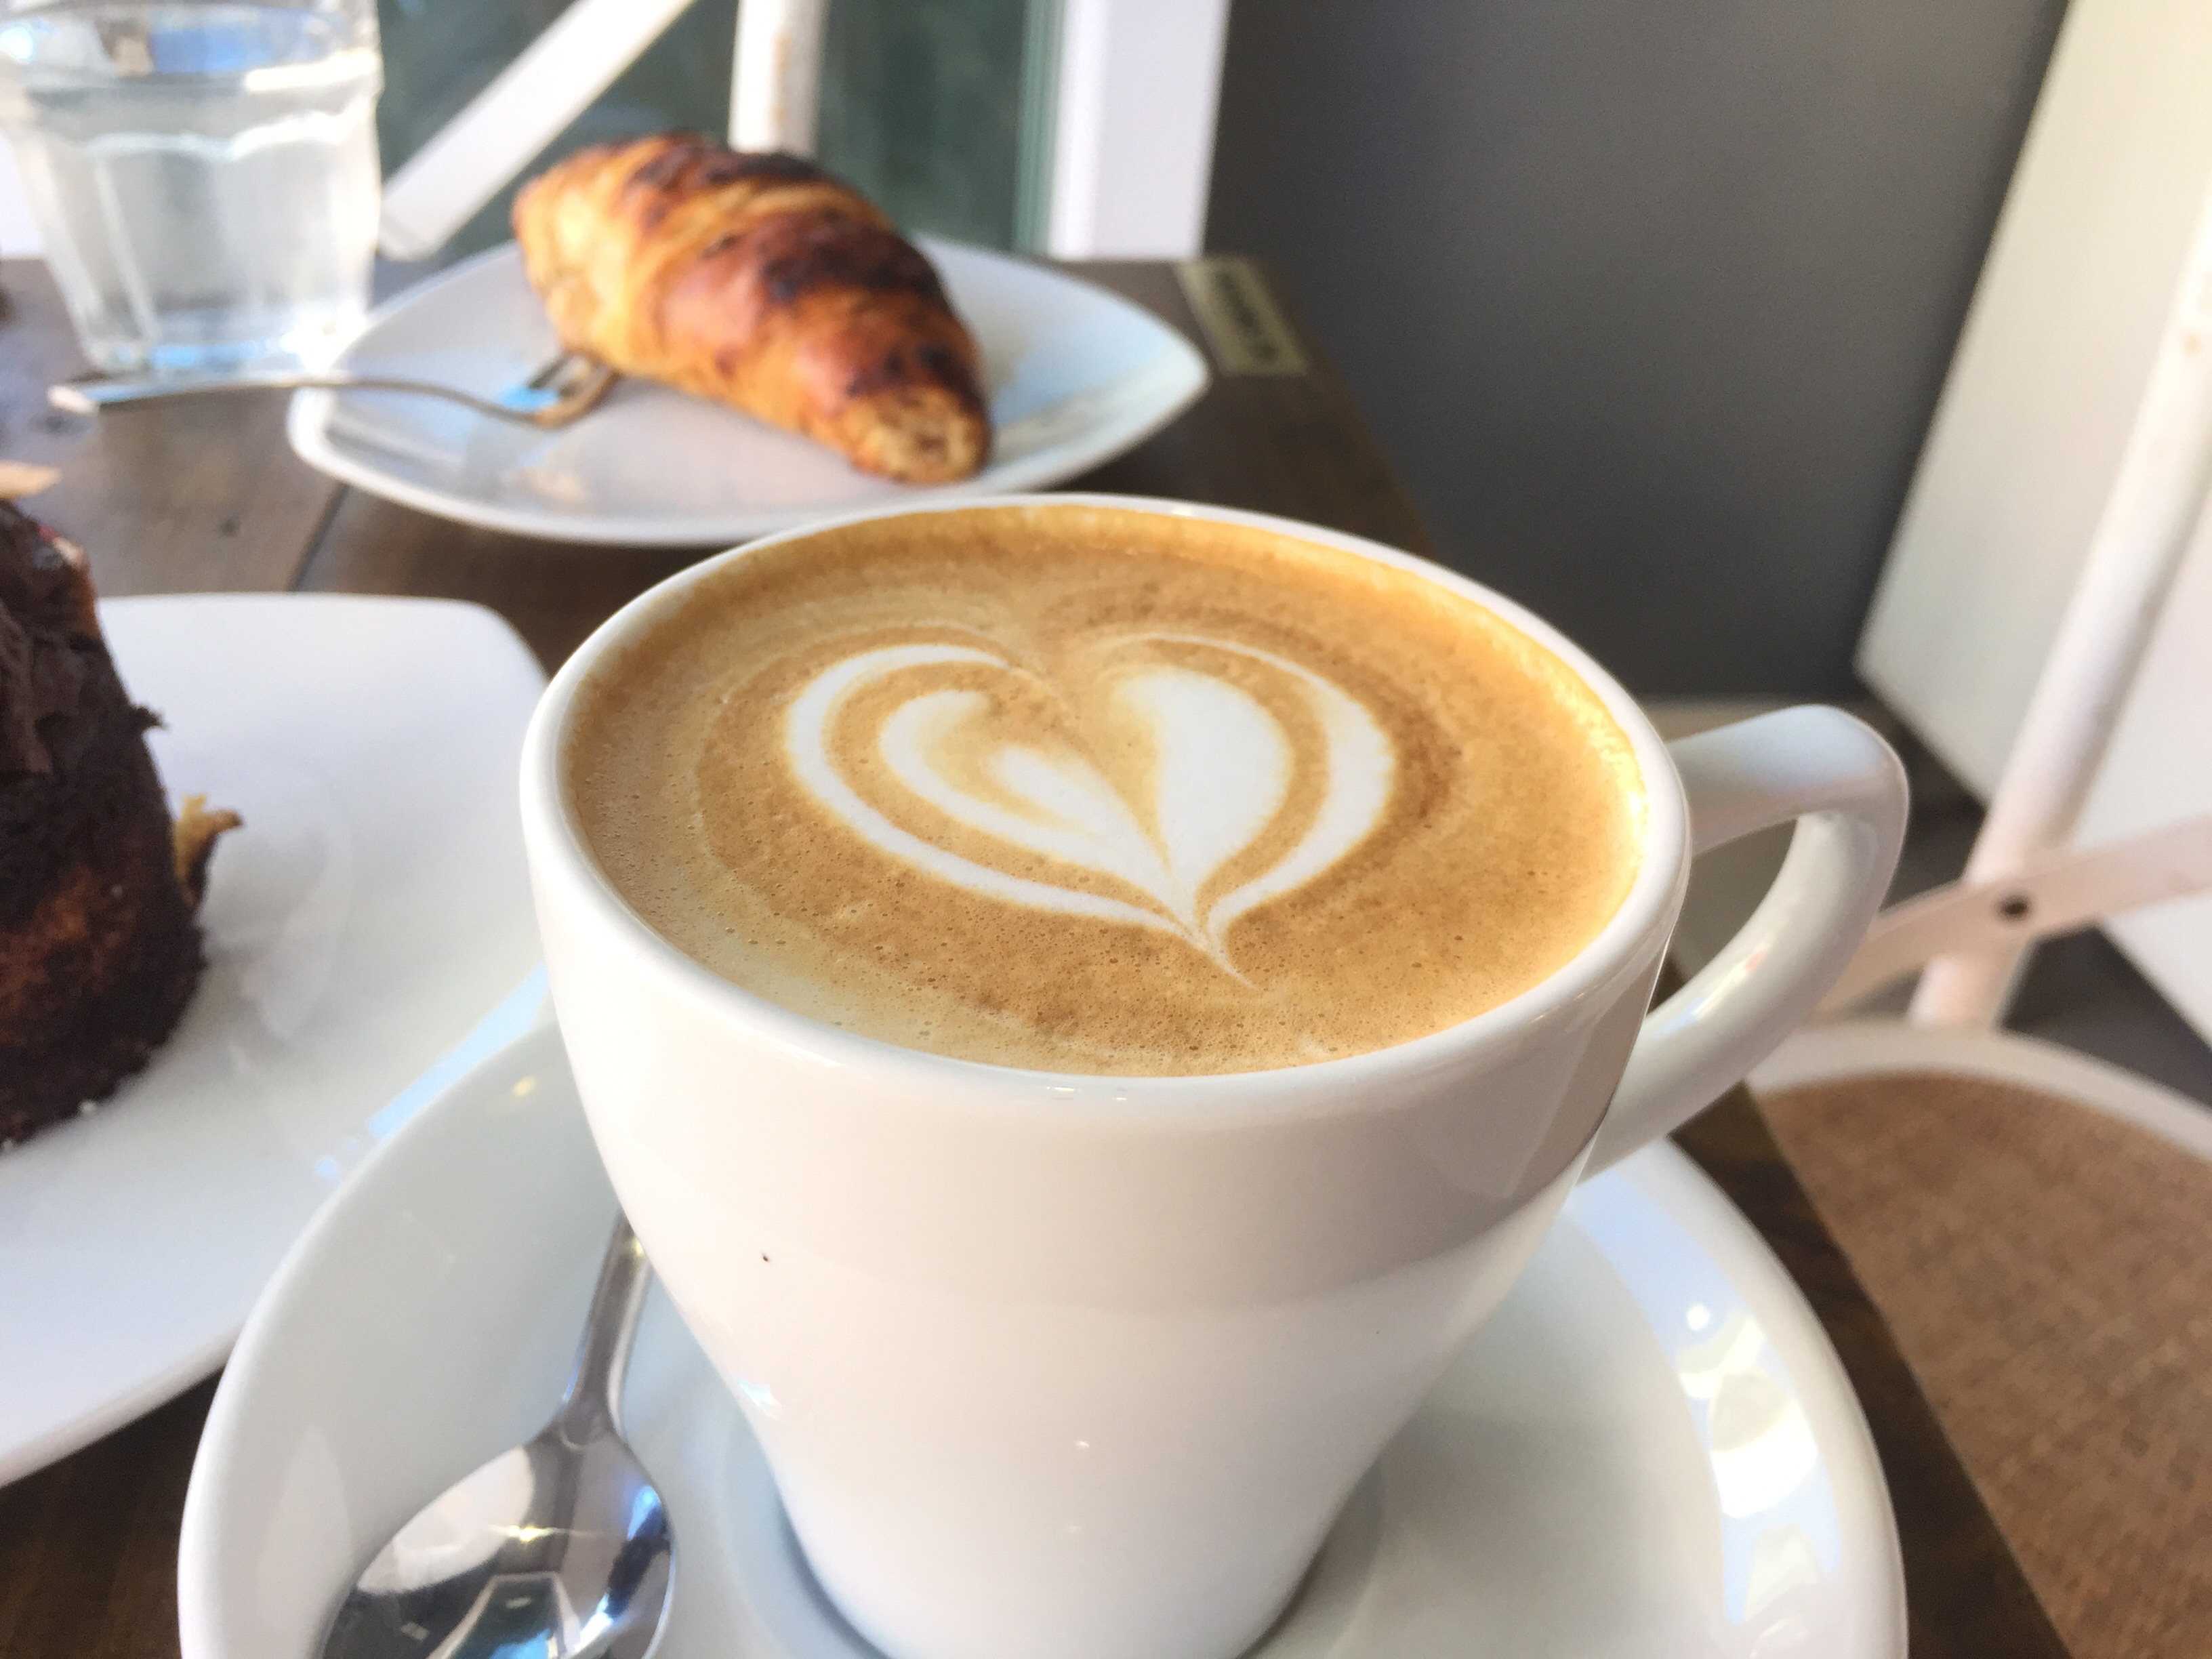
coffee, latte, cappuccino, meal, food, drink, espresso, caffeine, flat white, caf au lait, caff macchiato, coffee milk, salep, mocaccino